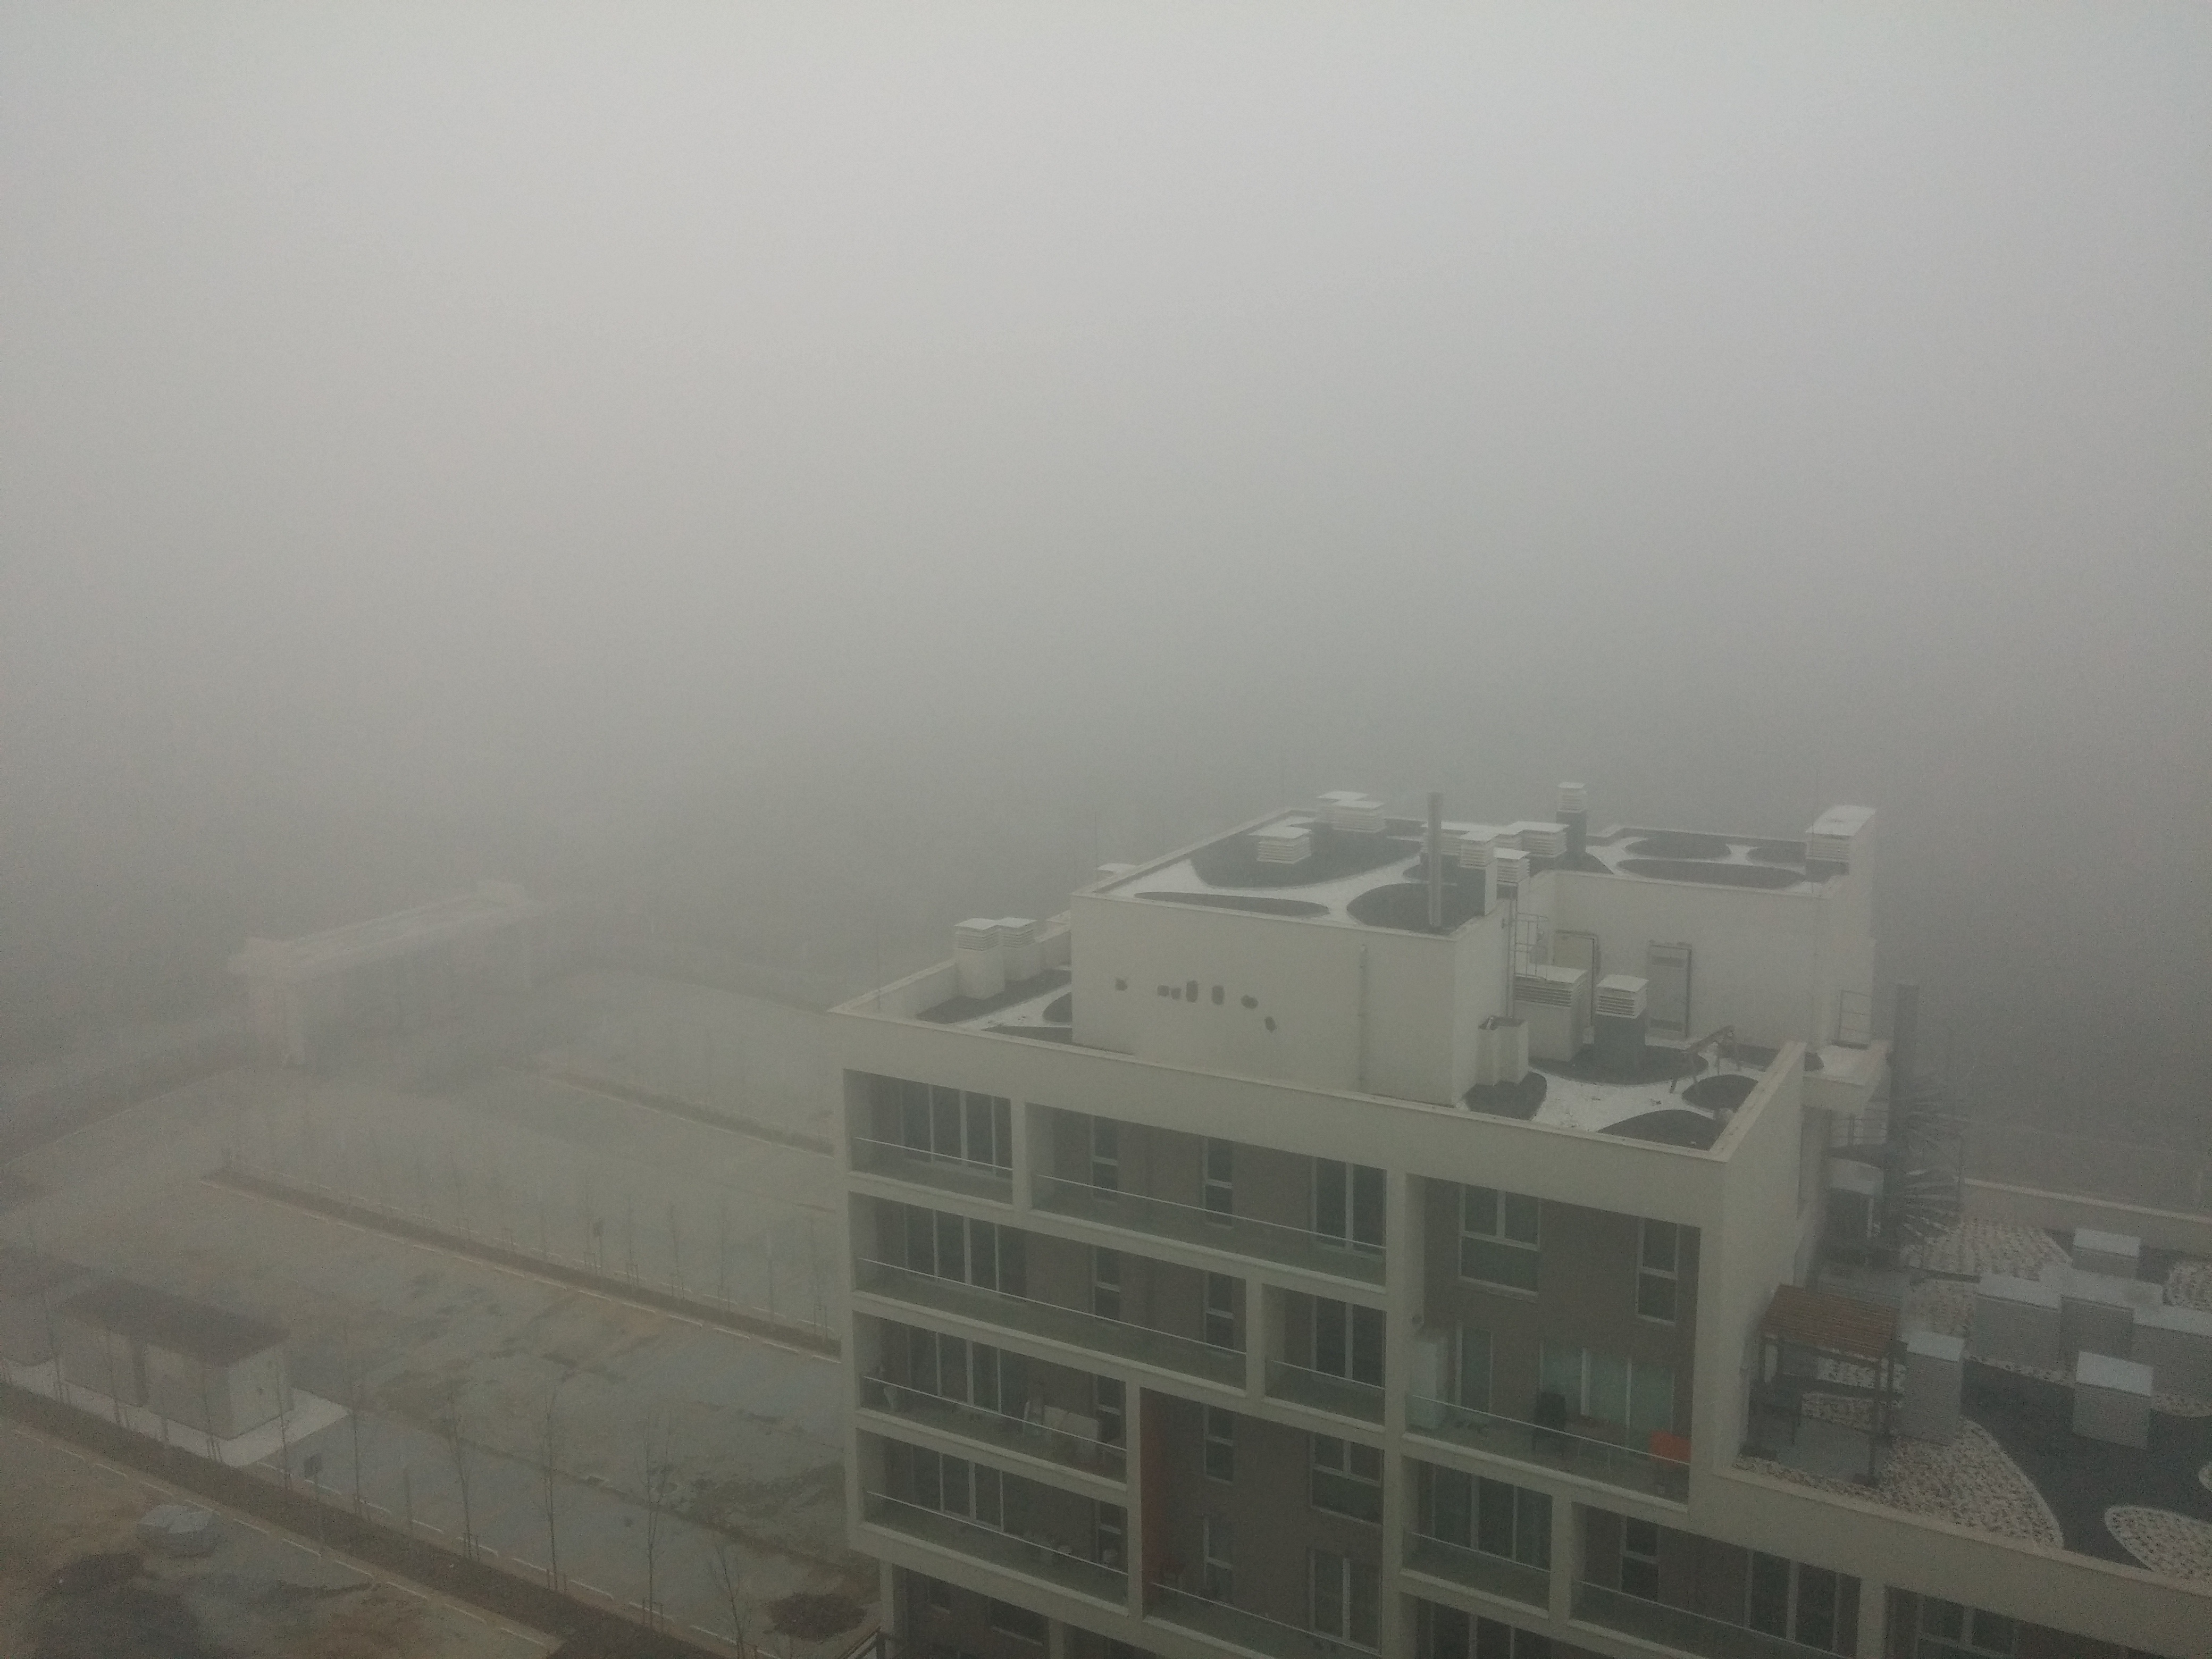
snow, fog, mist, morning, atmosphere, weather, haze, blizzard, atmospheric phenomenon, atmosphere of earth